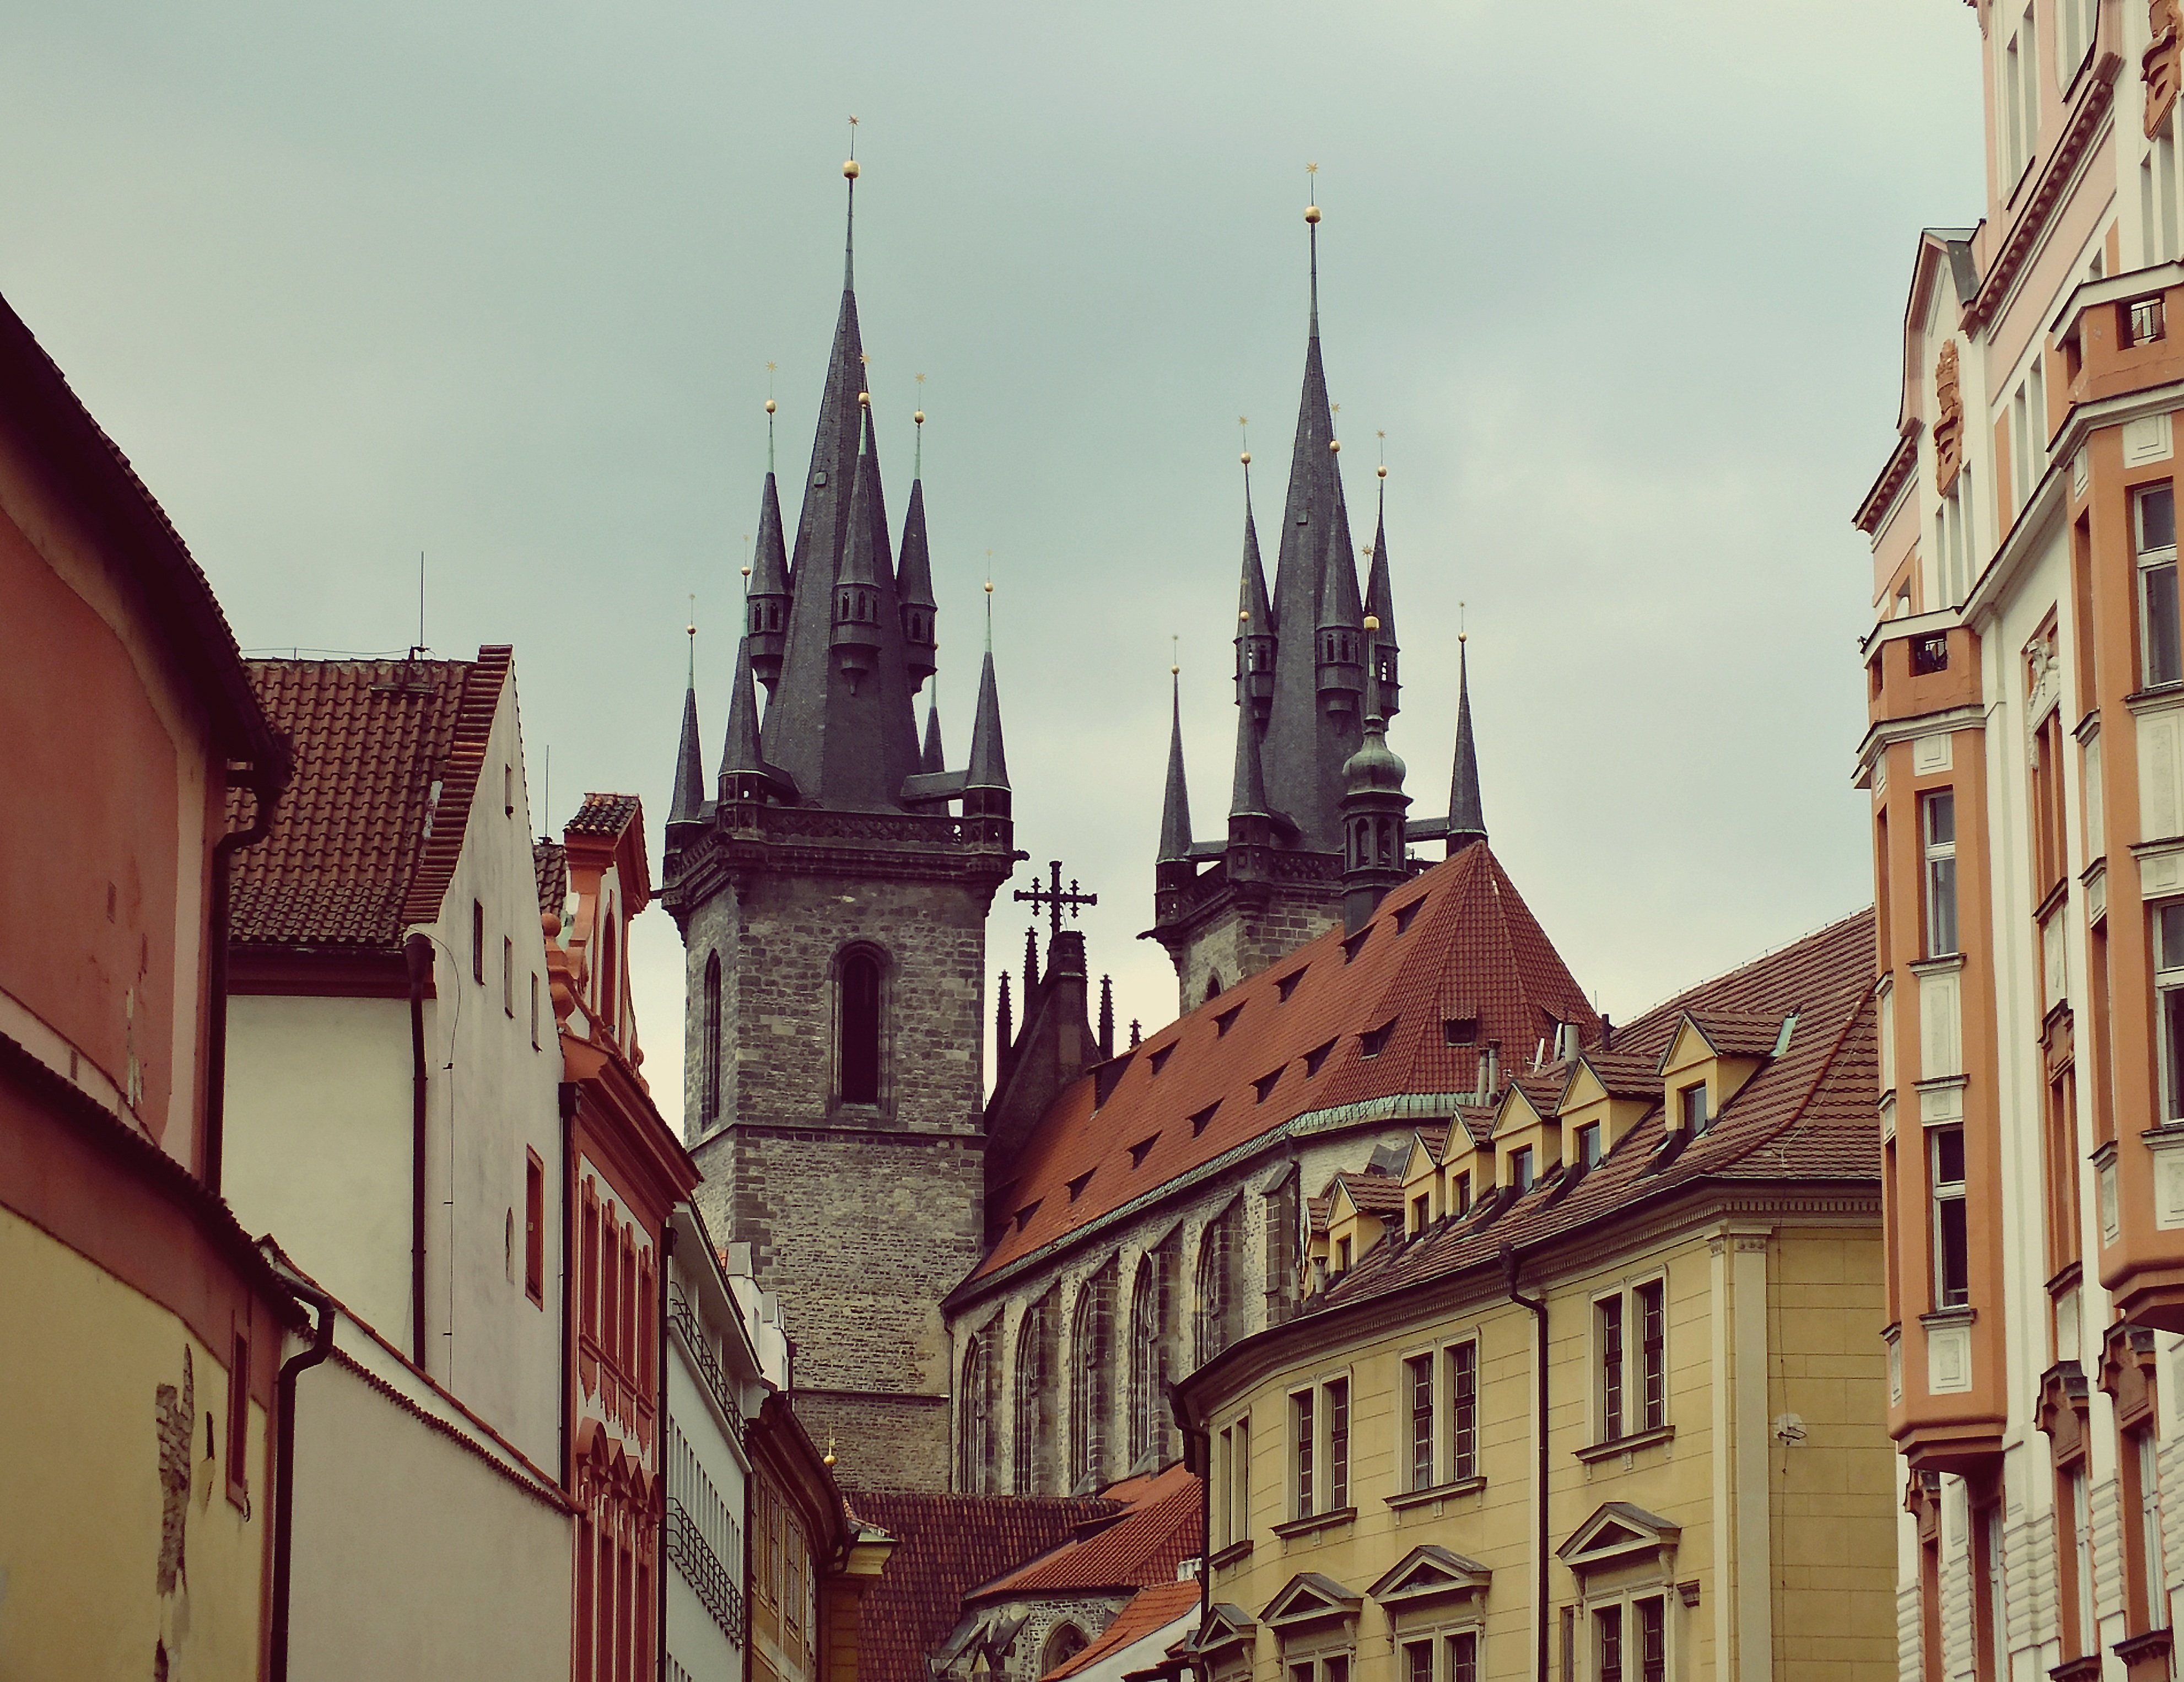
architecture, street, town, building, cityscape, landmark, facade, church, cathedral, place of worship, history, urban area